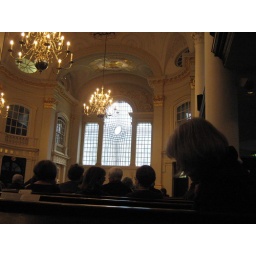
East end and window of St Martin's in the field